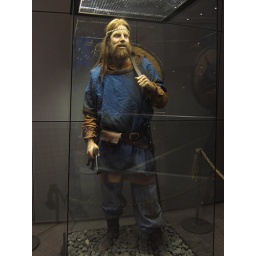
Recreation of a Viking in a glass box